Magician's End

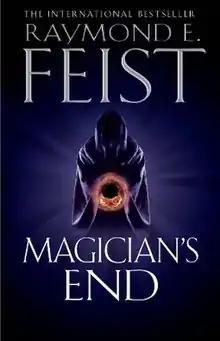

Magician's End is a 2013 fantasy novel by American writer Raymond E. Feist, the third book in his "The Chaoswar Saga" trilogy and the 30th, and final, book in his Riftwar Cycle series.